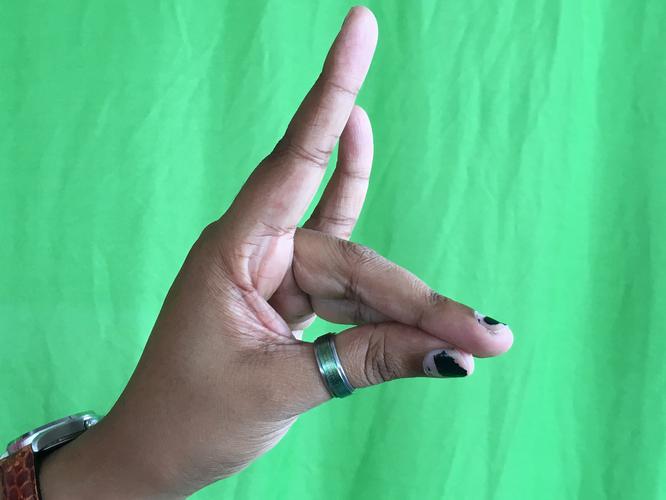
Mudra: Simhamukham
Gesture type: single_hand